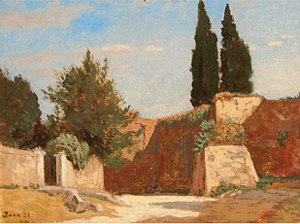
George Randolph Barse jr. est un peintre, enseignant et illustrateur américain.